Poultry show

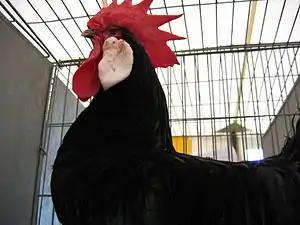
A Minorca breed rooster at a Scottish poultry show.

A poultry show is a specific subset of a livestock show that involves the exhibition and competition of exhibition poultry, which may include chickens, domestic ducks, domestic geese, domestic guineafowl and domestic turkey. Domestic pigeon are also exhibited but not universally considered poultry. As well as being independent events, they are also sometimes held in conjunction with agricultural shows.